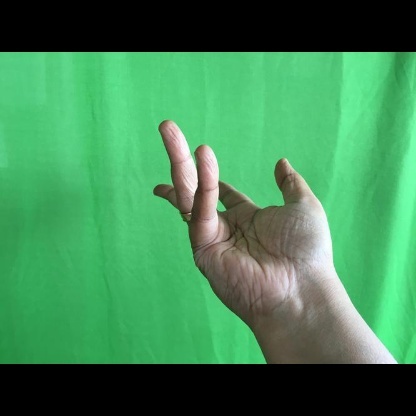
Mudra: Alapadmam